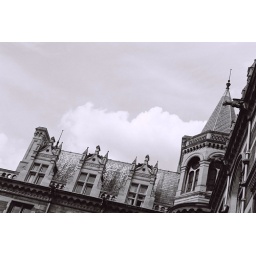
tower in the sky